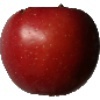
Label: Apple Braeburn 1